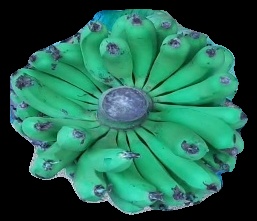
Variety: pachbale
Grade: grade2